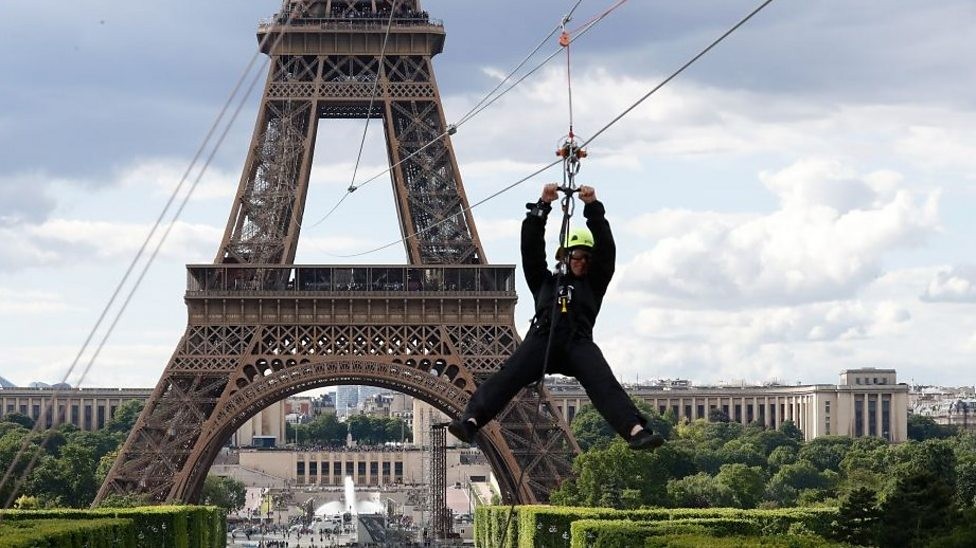
Landmark: Eiffel Tower